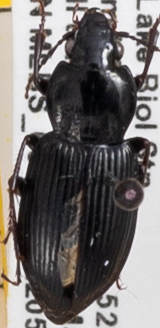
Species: Pterostichus mutus
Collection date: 2022-05-31
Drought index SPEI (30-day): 0.47
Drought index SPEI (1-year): -0.71
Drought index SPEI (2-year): -0.1